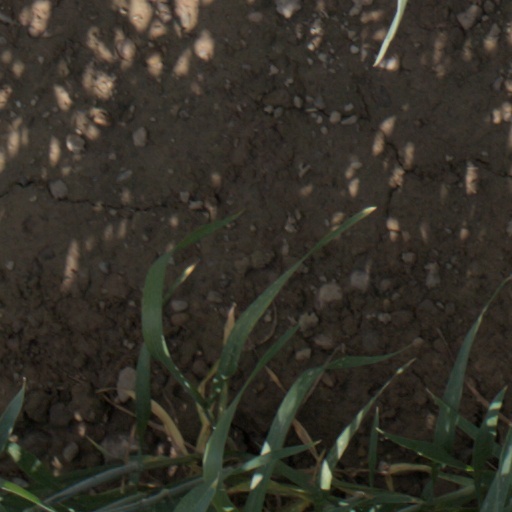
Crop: wheat